Clásico Vallecaucano

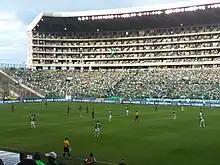
Derby played on 11 June 2017 at Estadio Deportivo Cali, second leg of the 2017 Apertura semifinals

The Clásico Vallecaucano (Spanish for "Valle del Cauca Derby") is a football local derby contested between América de Cali and Deportivo Cali, both clubs based in Cali, Colombia. It is regarded as one of Colombia's oldest and most passionate rivalries, having been first played in an amateur regional championship in 1931, and with both contenders being closely matched in the all-time series. It has also been mentioned as one of the world's greatest football derbies by international media, being ranked 40th in a list of the 50 biggest derbies in world football published by the FourFourTwo magazine in April 2021.